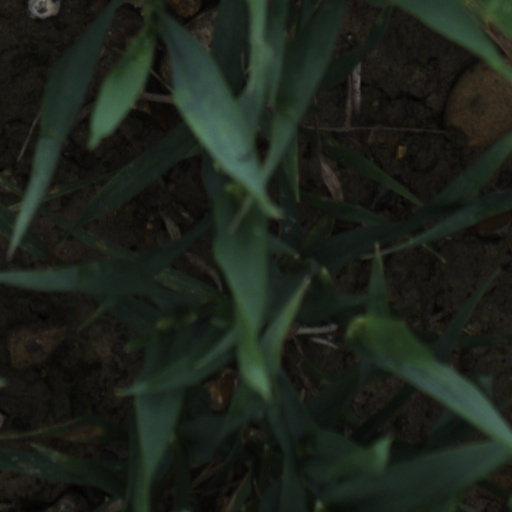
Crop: wheat